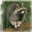
Label: raccoon